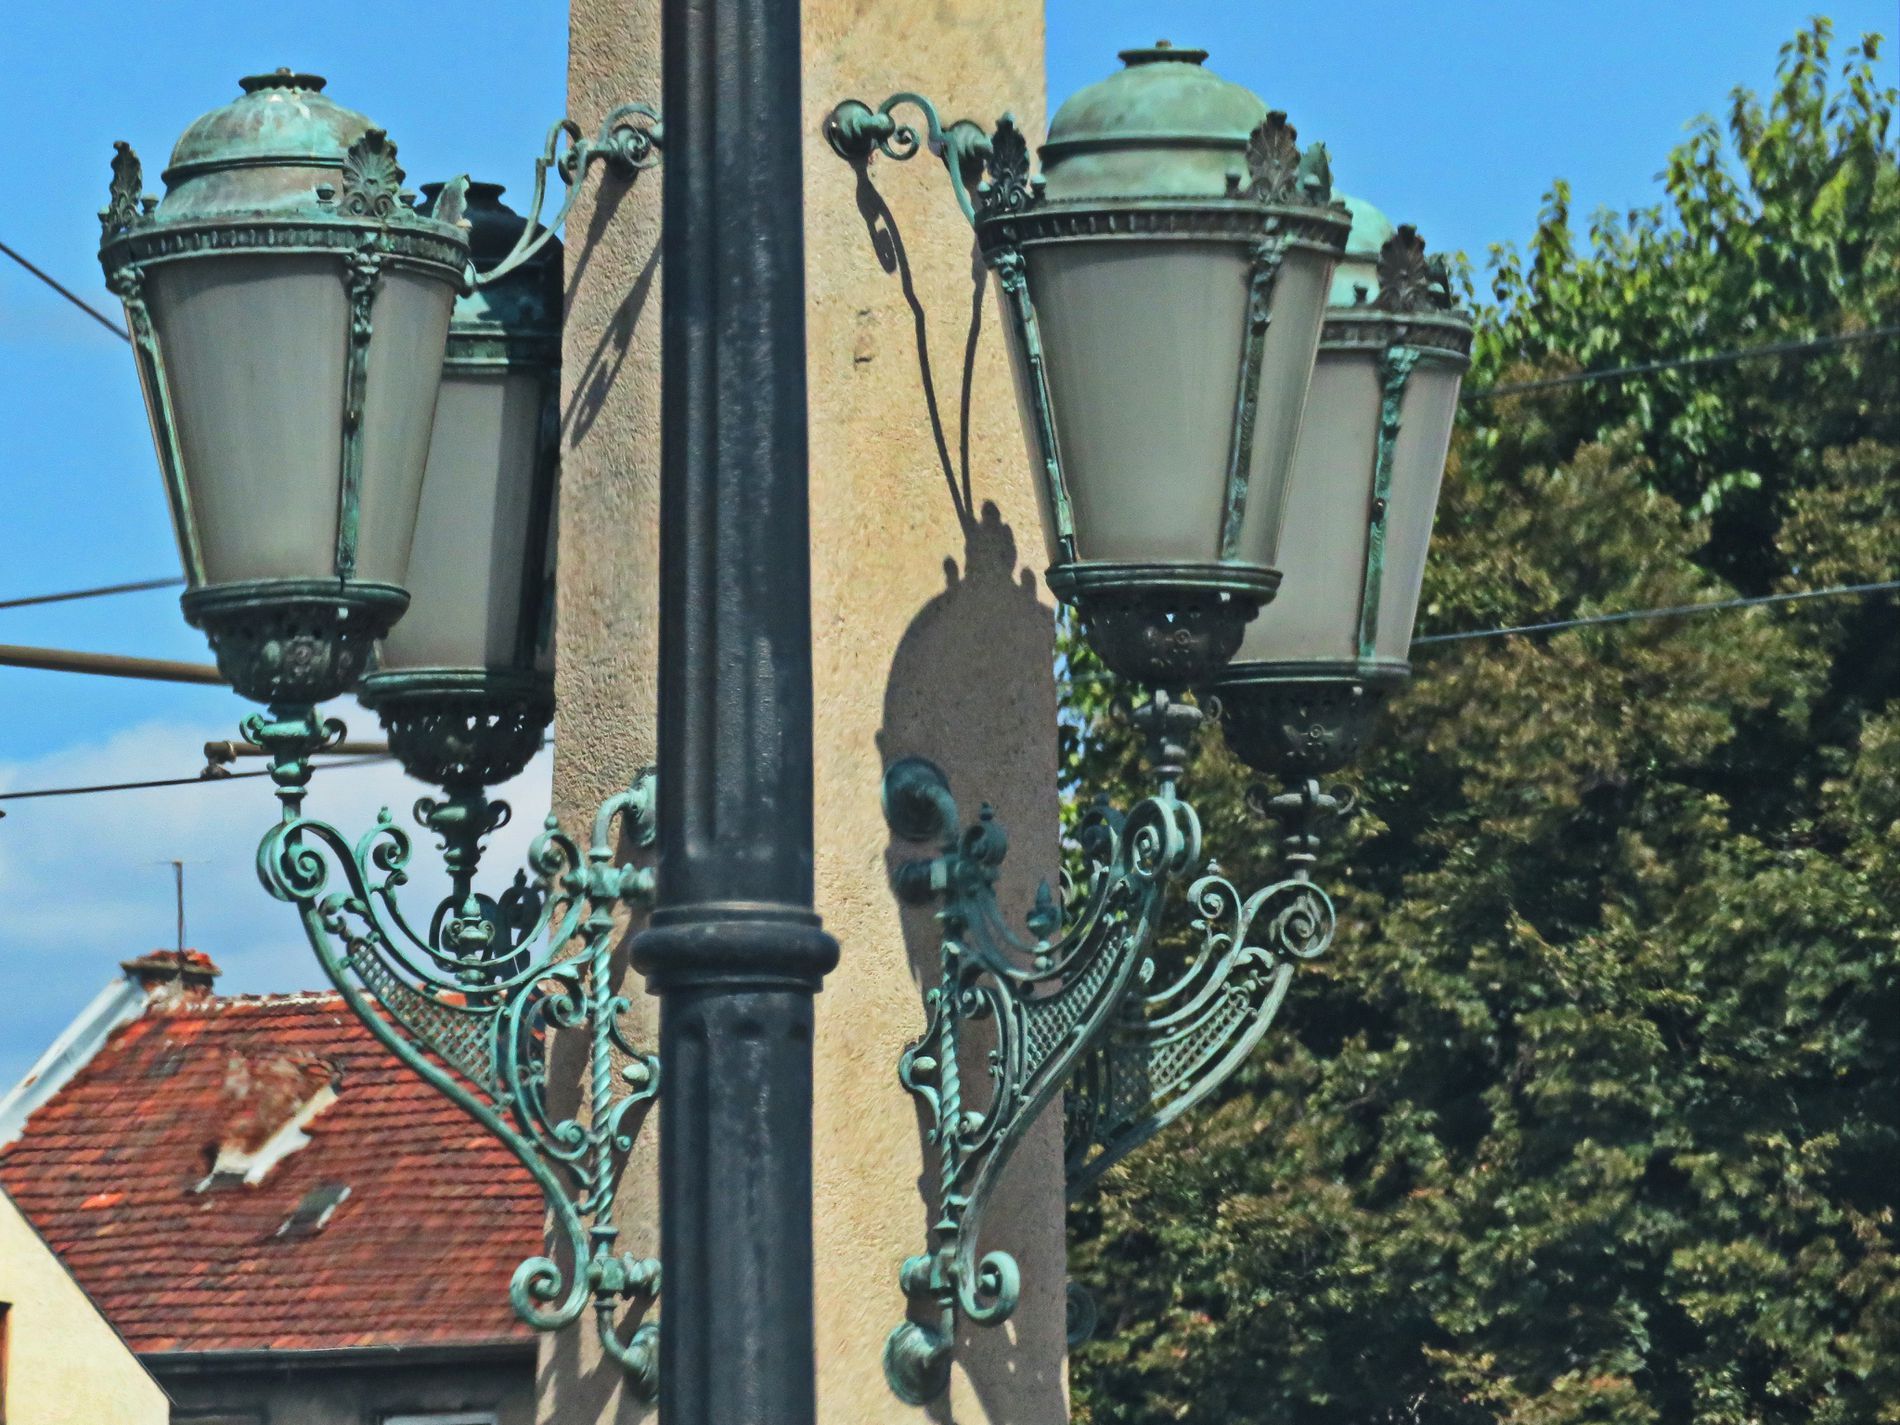
Ornate Lamppost
photograph of an ornate, vintage-style lamppost against a backdrop of a bright blue sky and some greenery. The lamppost is black with intricate, teal-colored metalwork
Close-up: The frame focuses tightly on the lamppost, highlighting its intricate design and the details of the lamps. The color palette is green and blue.
Labels: Architecture, Building, Monastery, Lamp, Lamp Post, Festival, Hanukkah Menorah, Housing, Lampshade, House, Roof, Tree, Sky
Camera: Canon Canon PowerShot SX720 HS
Lens: 4.3 - 172.0 mm, 4-172mm
Aperture: F5.6
Exposure: 1/1000 sec
ISO: 320
Focal length: 52.2 mm